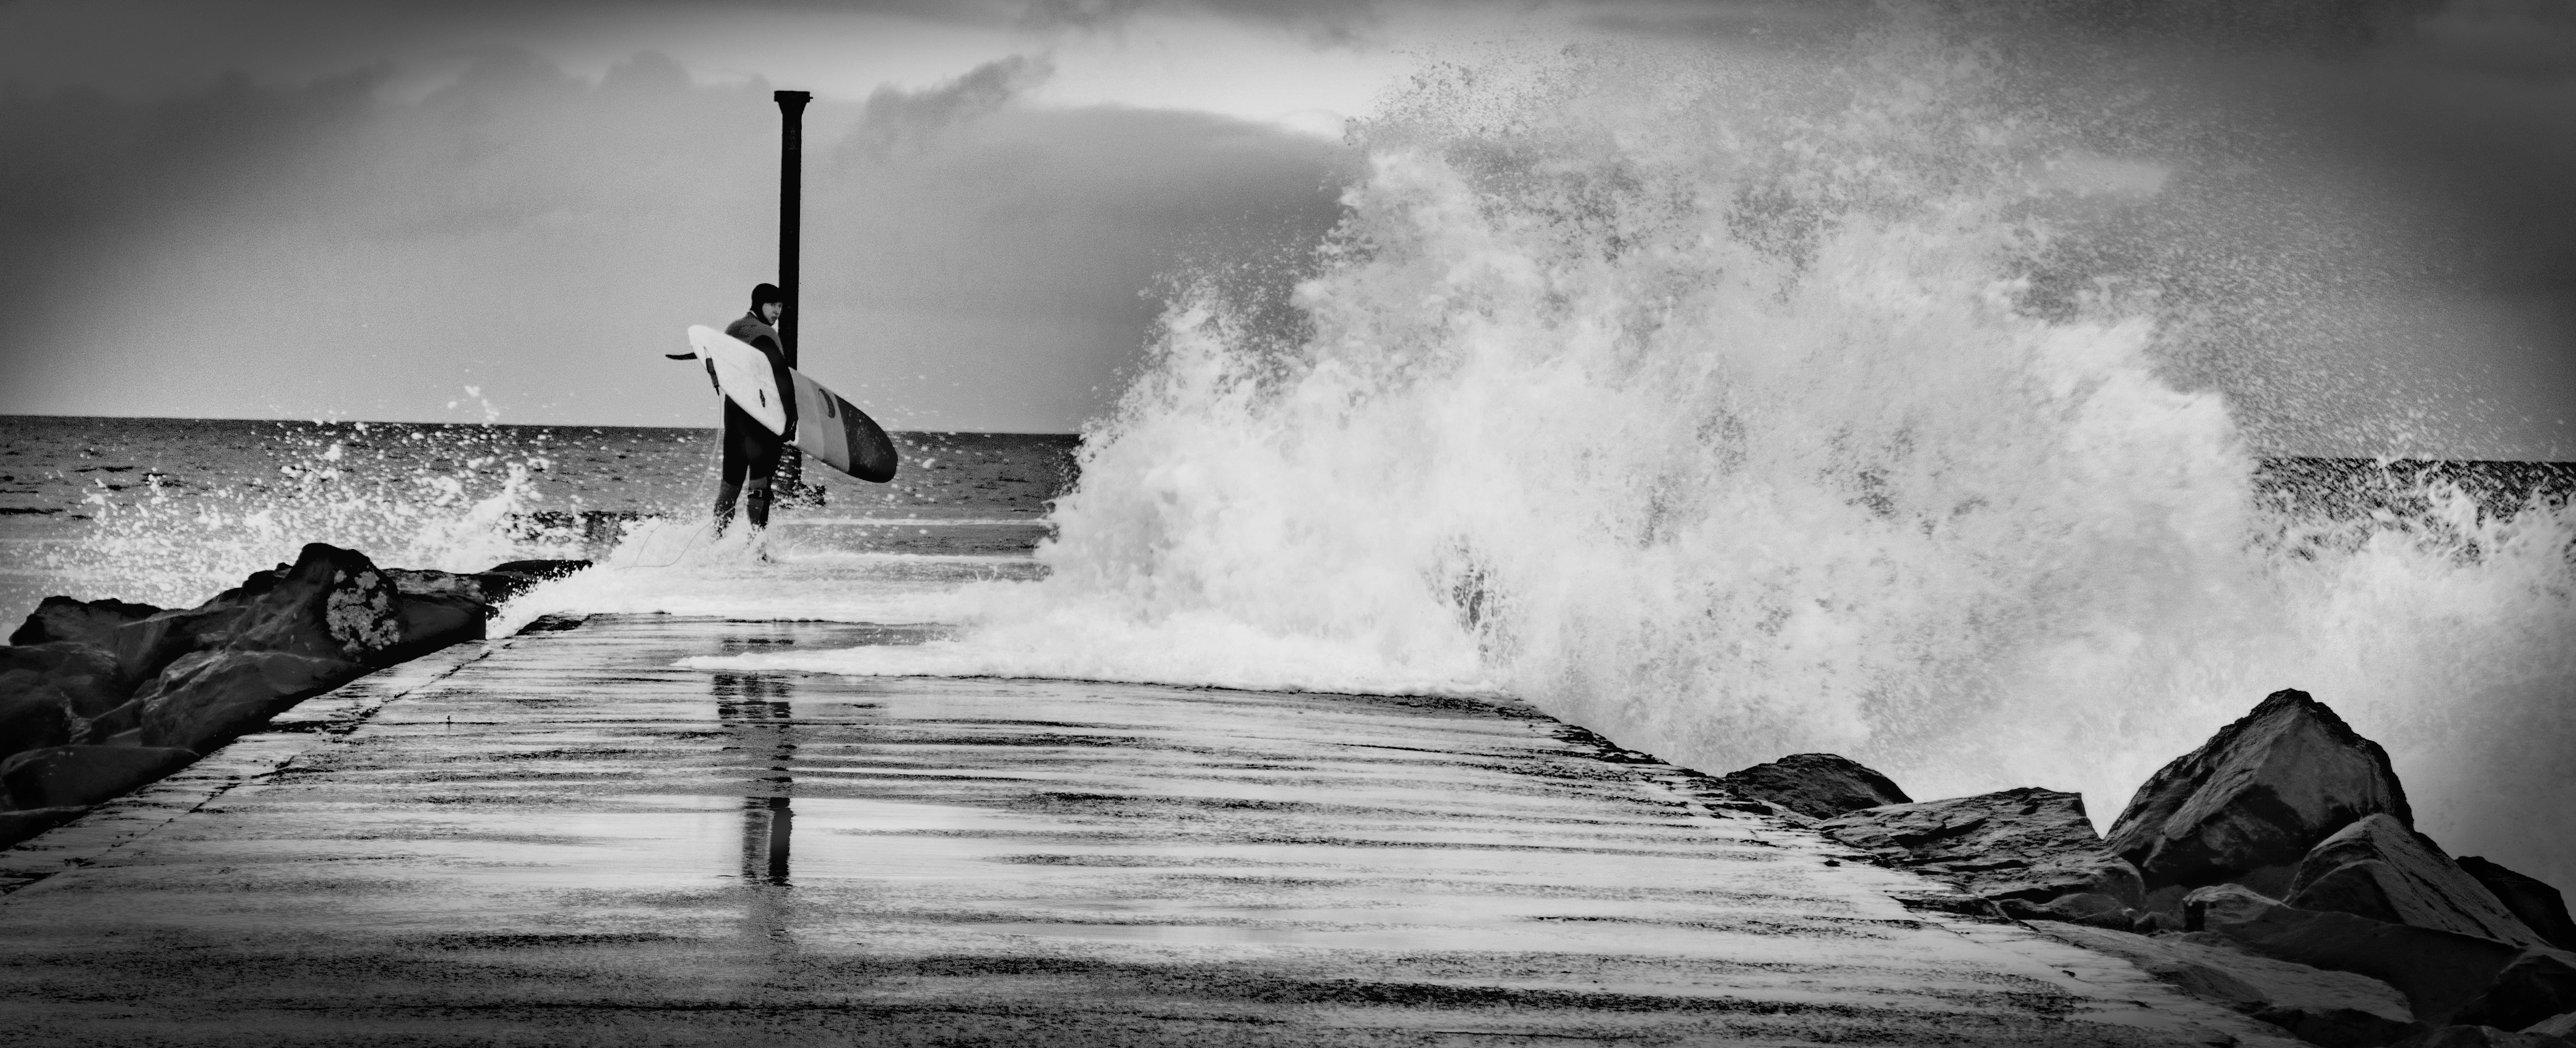
sea, water, outdoor, ocean, horizon, cloud, black and white, sky, photography, wave, wind, atmosphere, pier, surf, monochrome, monochrome photography, stock photography, wind wave